Igor Levit

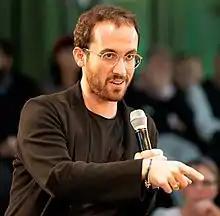
Levit in 2019

Igor Levit (born 10 March 1987) is a Russian-German pianist who focuses on the works of Bach, Beethoven, and Liszt. He is also a professor at the Musikhochschule Hannover. He lives in Berlin.